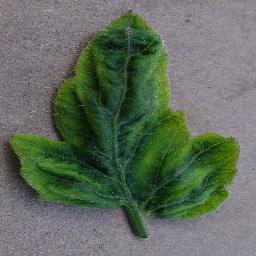
Label: Tomato___Tomato_Yellow_Leaf_Curl_Virus